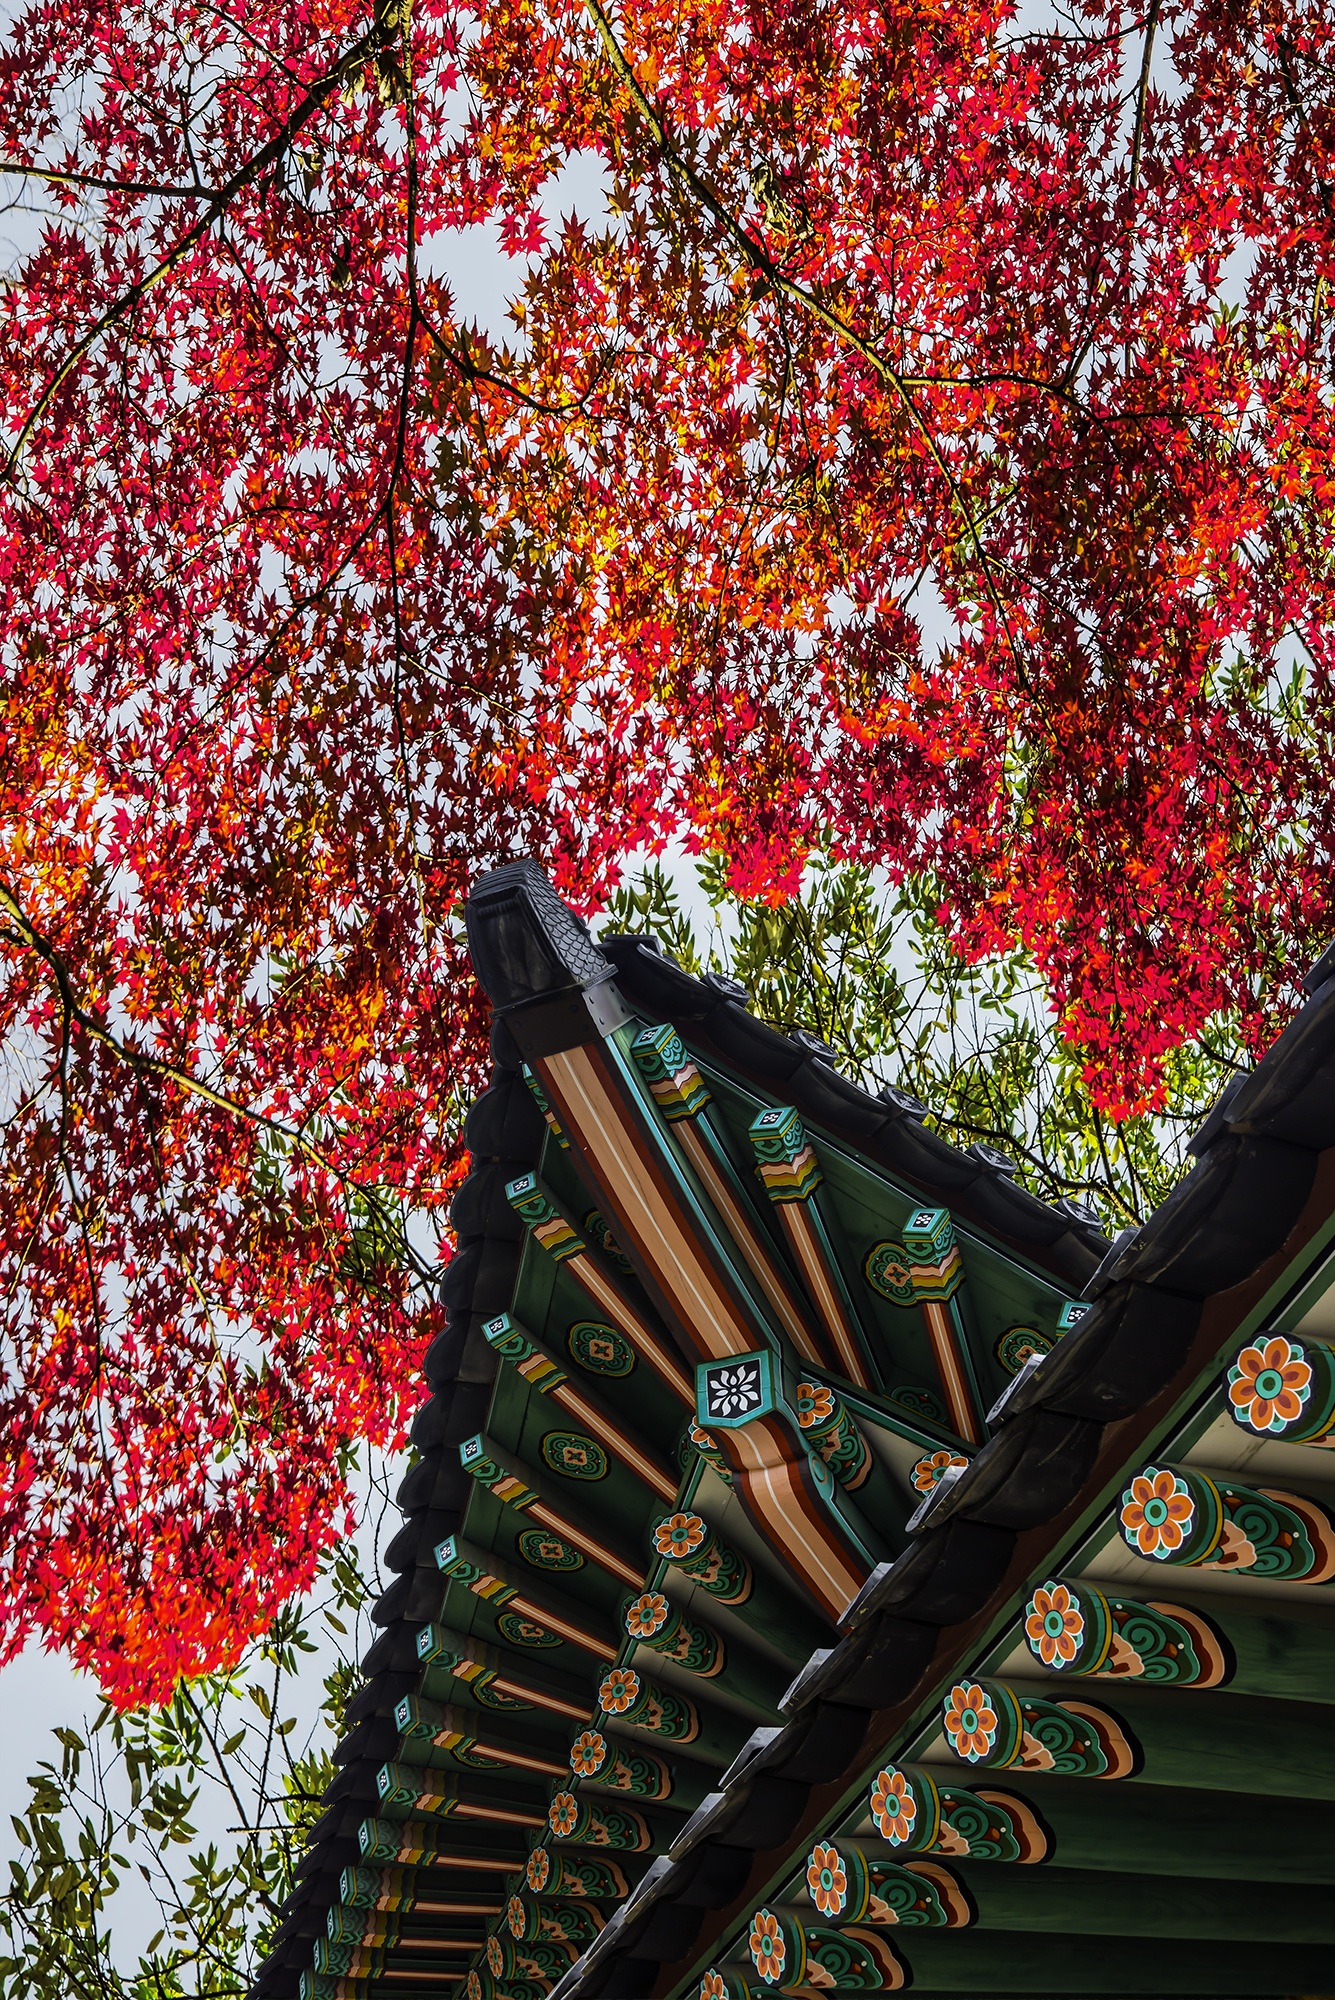
tree, branch, plant, sunlight, leaf, flower, red, color, autumn, botany, season, autumn leaves, forbidden city, flowering plant, woody plant, land plant